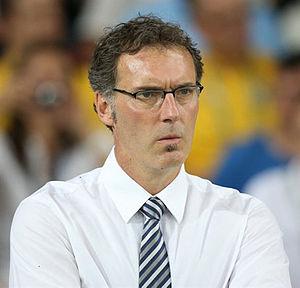
La saison 2011-2012 du Paris Saint-Germain est la 38ᵉ saison consécutive du club de la capitale en première division. Cette saison est marquée par l'arrivée du fonds d'investissement qatari QSI, filiale de QIA, qui devient l'actionnaire majoritaire du club avec 70 % puis 100 % des parts et succède donc aux anciens actionnaires de Colony Capital. Robin Leproux est révoqué de sa fonction de président et remplacé par un président intérimaire, Benoît Rousseau, ancien directeur financier du club, puis à partir du 4 novembre 2011 par Nasser Al-Khelaïfi, homme d'affaires qatari et ami du prince héritier Tamim ben Hamad Al Thani, dirigeant de QSI.
Les matchs de football français OM-ASSE ou ASSE-OM, selon l'équipe qui reçoit, marque l'opposition entre les clubs de l'Olympique de Marseille et de l'AS Saint-Étienne.
La saison 1998-1999 de l'Olympique de Marseille commence officiellement le 8 août 1998 et elle se termine le 29 mai 1999, les deux dates l'opposant au Football Club de Nantes. Le club célèbre son centenaire puisqu'il est créé en 1899 et l'équipe marseillaise est engagée dans quatre compétitions : le championnat de France de première division, la Coupe de France et la Coupe de la Ligue au niveau national ainsi que la Coupe UEFA au niveau européen.
Laurent Blanc, né le 19 novembre 1965 à Alès, est un footballeur international puis entraîneur français. Il évolue majoritairement au poste de défenseur du début des années 1980 au début des années 2000.
L'équipe de France de football participe en 2012, au Championnat d'Europe en Pologne et en Ukraine ainsi qu'aux éliminatoires de la Coupe du monde 2014.